Azerbaijan State Pedagogical University

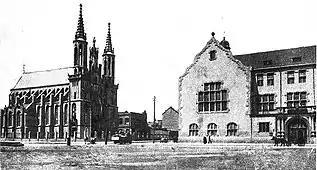
1916

The Azerbaijan State Pedagogical University was established in 1921 under Decree No. 66, "On the Organization of the Higher Pedagogical Institute of Men," dated August 26, 1921, and signed by the Chairman of the Council of People's Commissars of Azerbaijan, Nariman Narimanov. Its first graduation was in 1924 with 28 graduates. In 1972, the Institute was awarded the Order of the Red Banner of Labor.